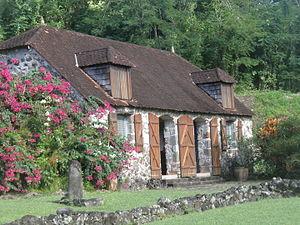
Musée de l'impératrice Joséphine
Cet article recense les monuments historiques de la Martinique, en France.
Marie Josèphe Rose Tascher de La Pagerie, dite Joséphine de Beauharnais, née le 23 juin 1763 aux Trois-Îlets en Martinique et morte le 29 mai 1814 au château de Malmaison à Rueil-Malmaison, est la première épouse de l’empereur Napoléon Iᵉʳ de 1796 à 1809. À ce titre, elle est impératrice des Français de 1804 à 1809 et reine d'Italie de 1805 à 1809.
Les Trois-Îlets est une commune française, située dans la Collectivité territoriale de Martinique. Ses habitants sont appelés les Iléens et Iléennes.